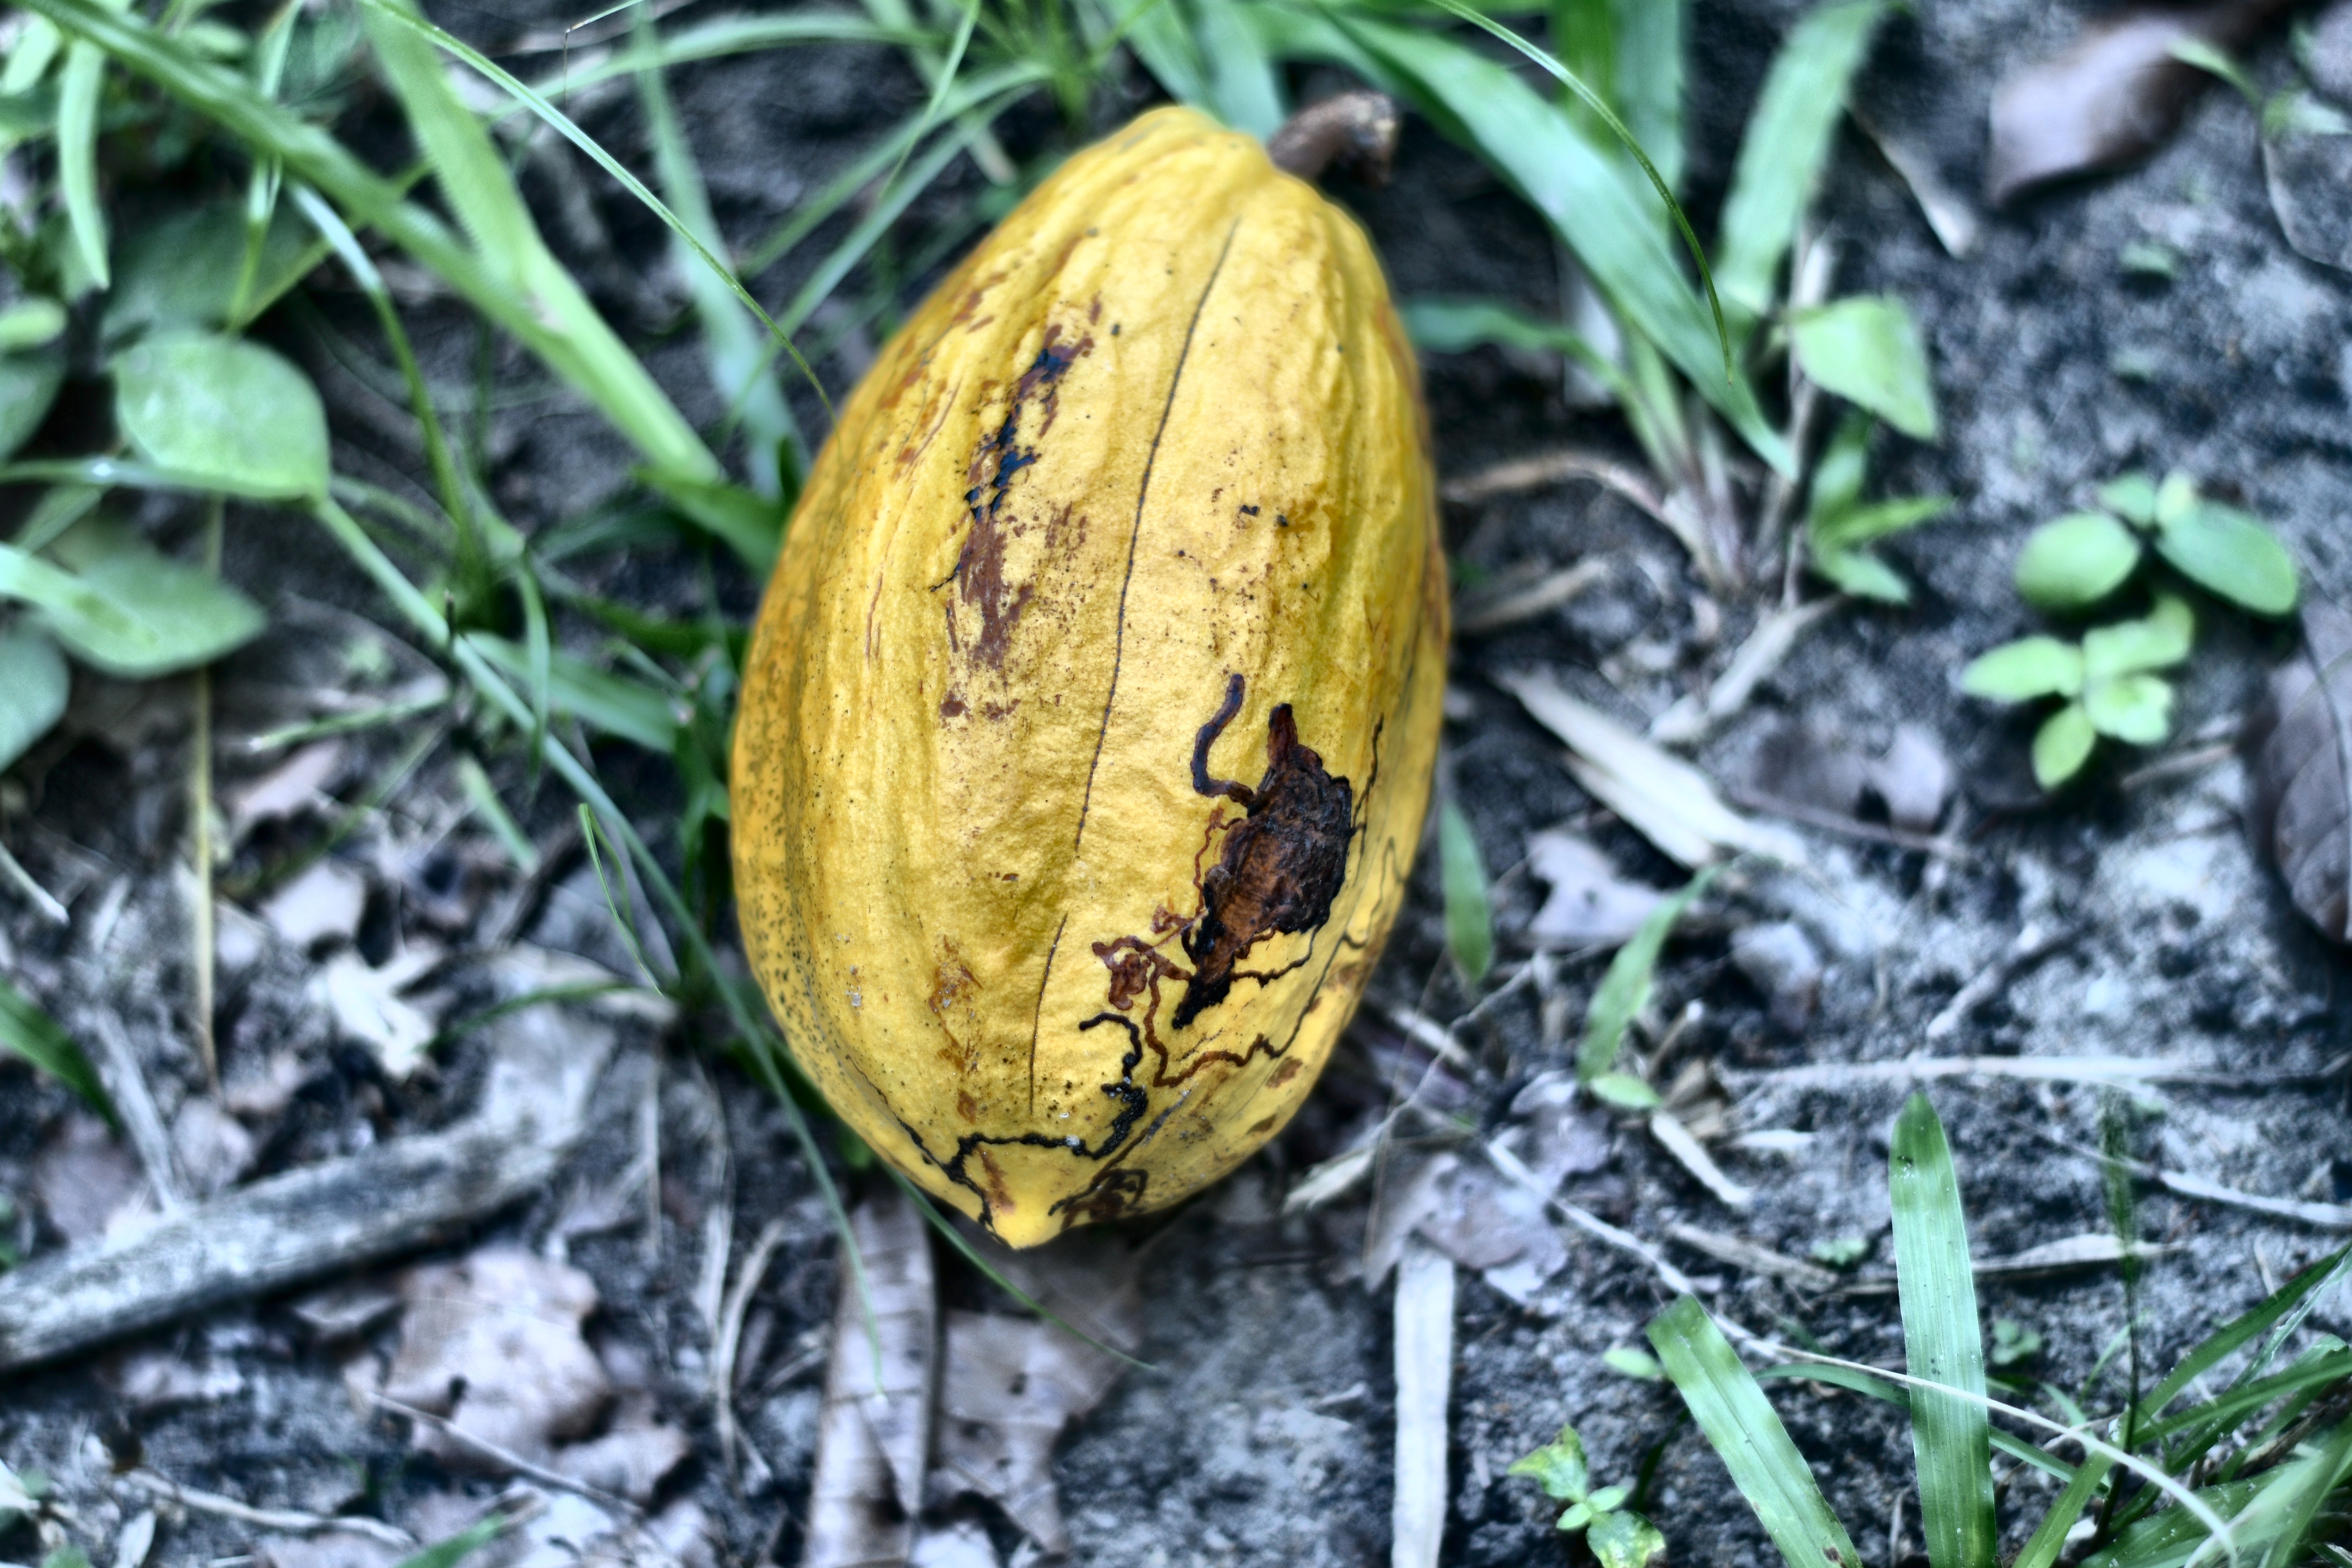
Maturity: mature
Variety: Amelonado